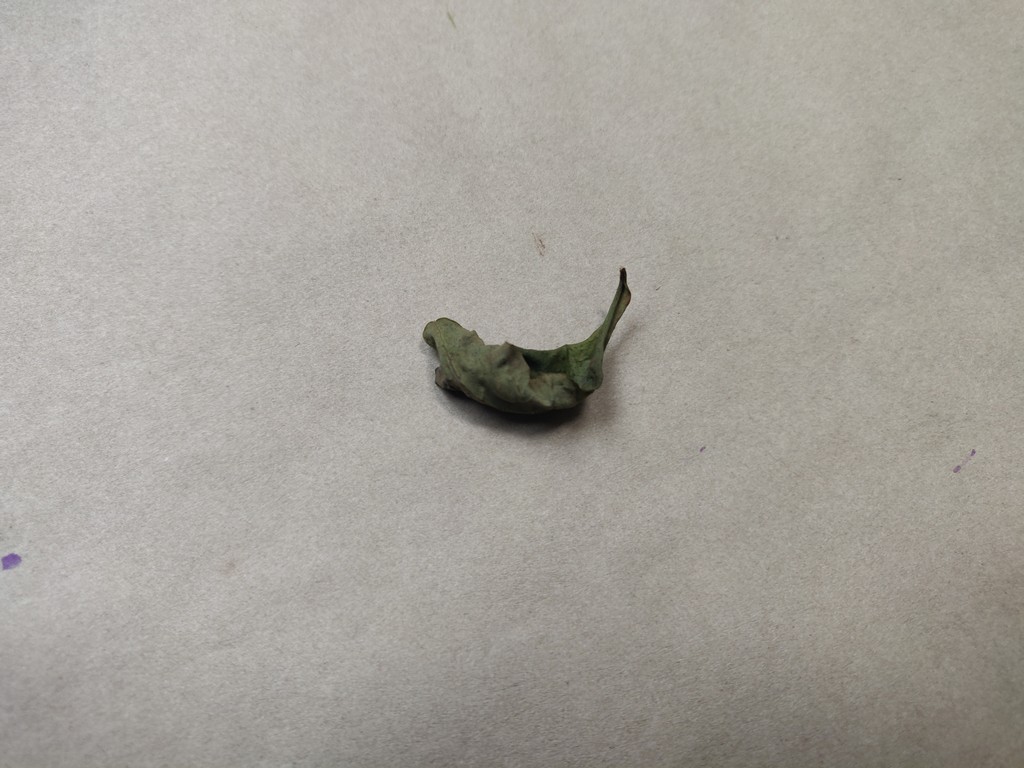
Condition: Dried
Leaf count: single
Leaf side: unknown